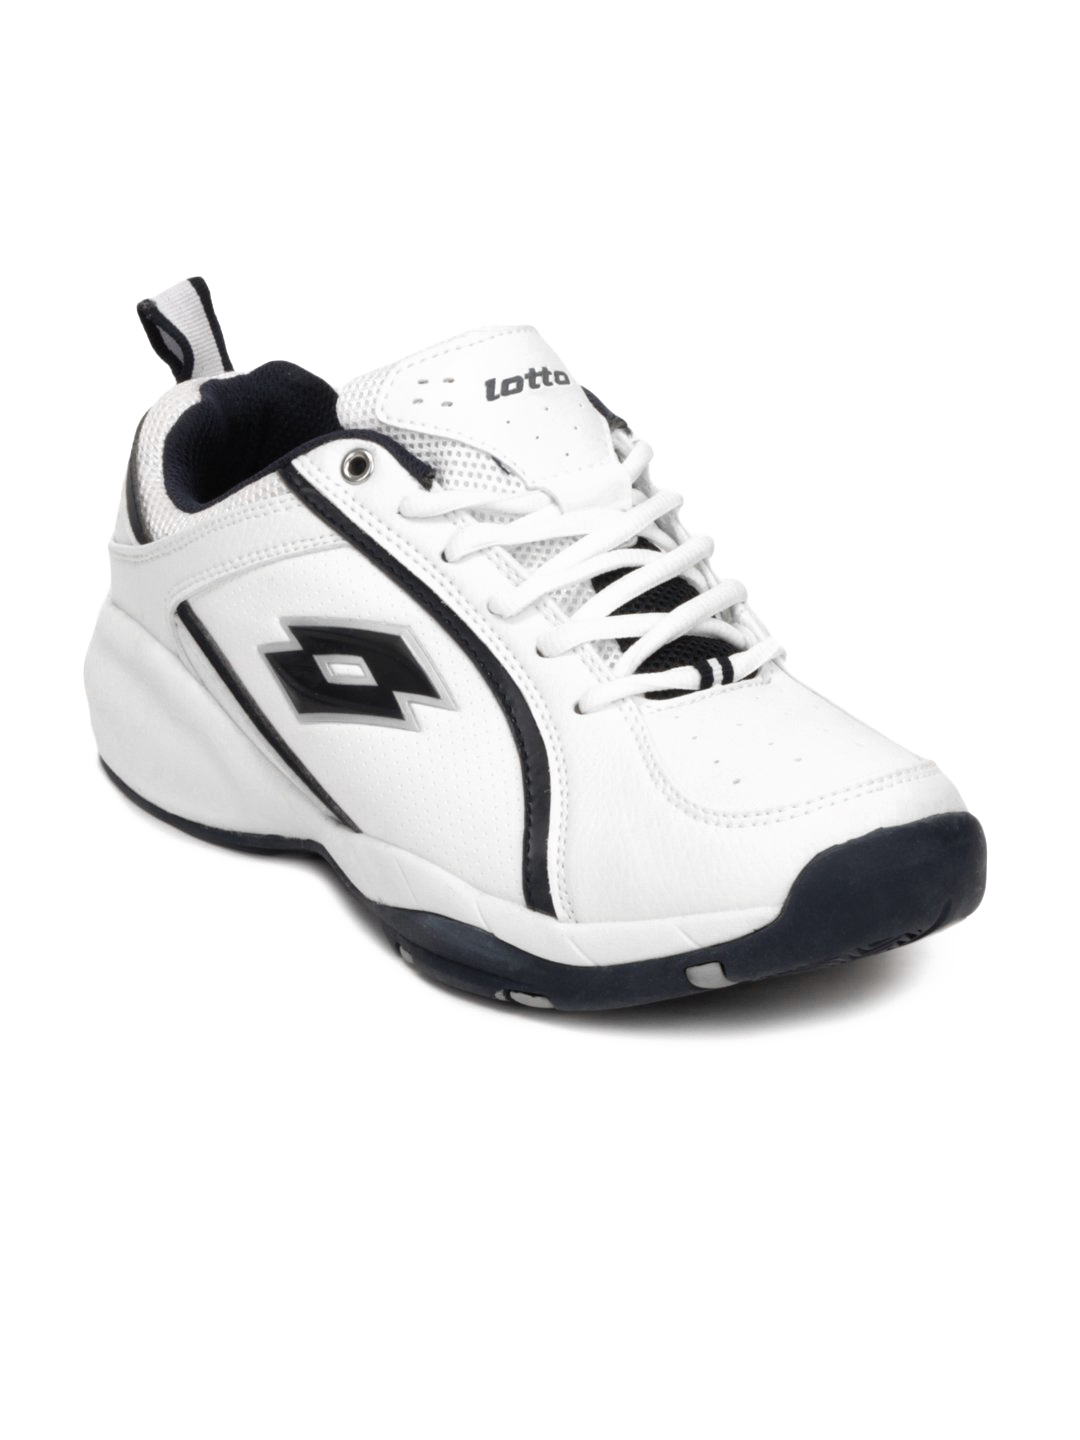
Lotto Men White Sports Shoes
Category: Footwear / Shoes / Sports Shoes
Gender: Men
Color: White
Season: Summer 2012
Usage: Sports